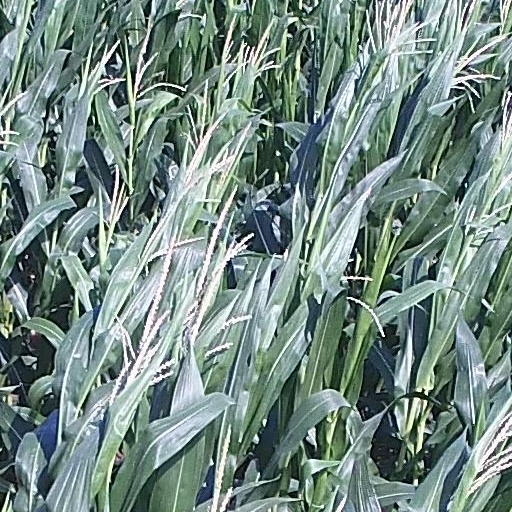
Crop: maize; corn